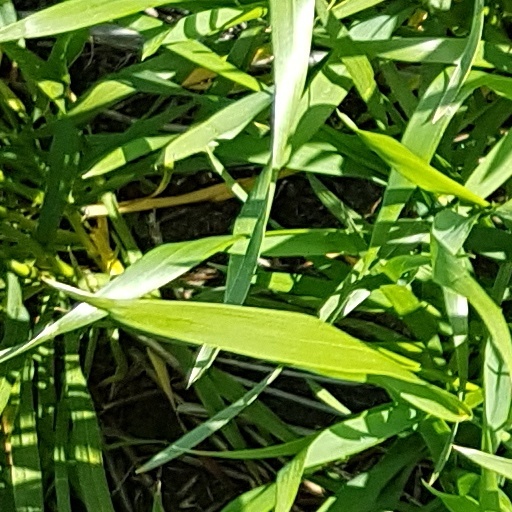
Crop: wheat